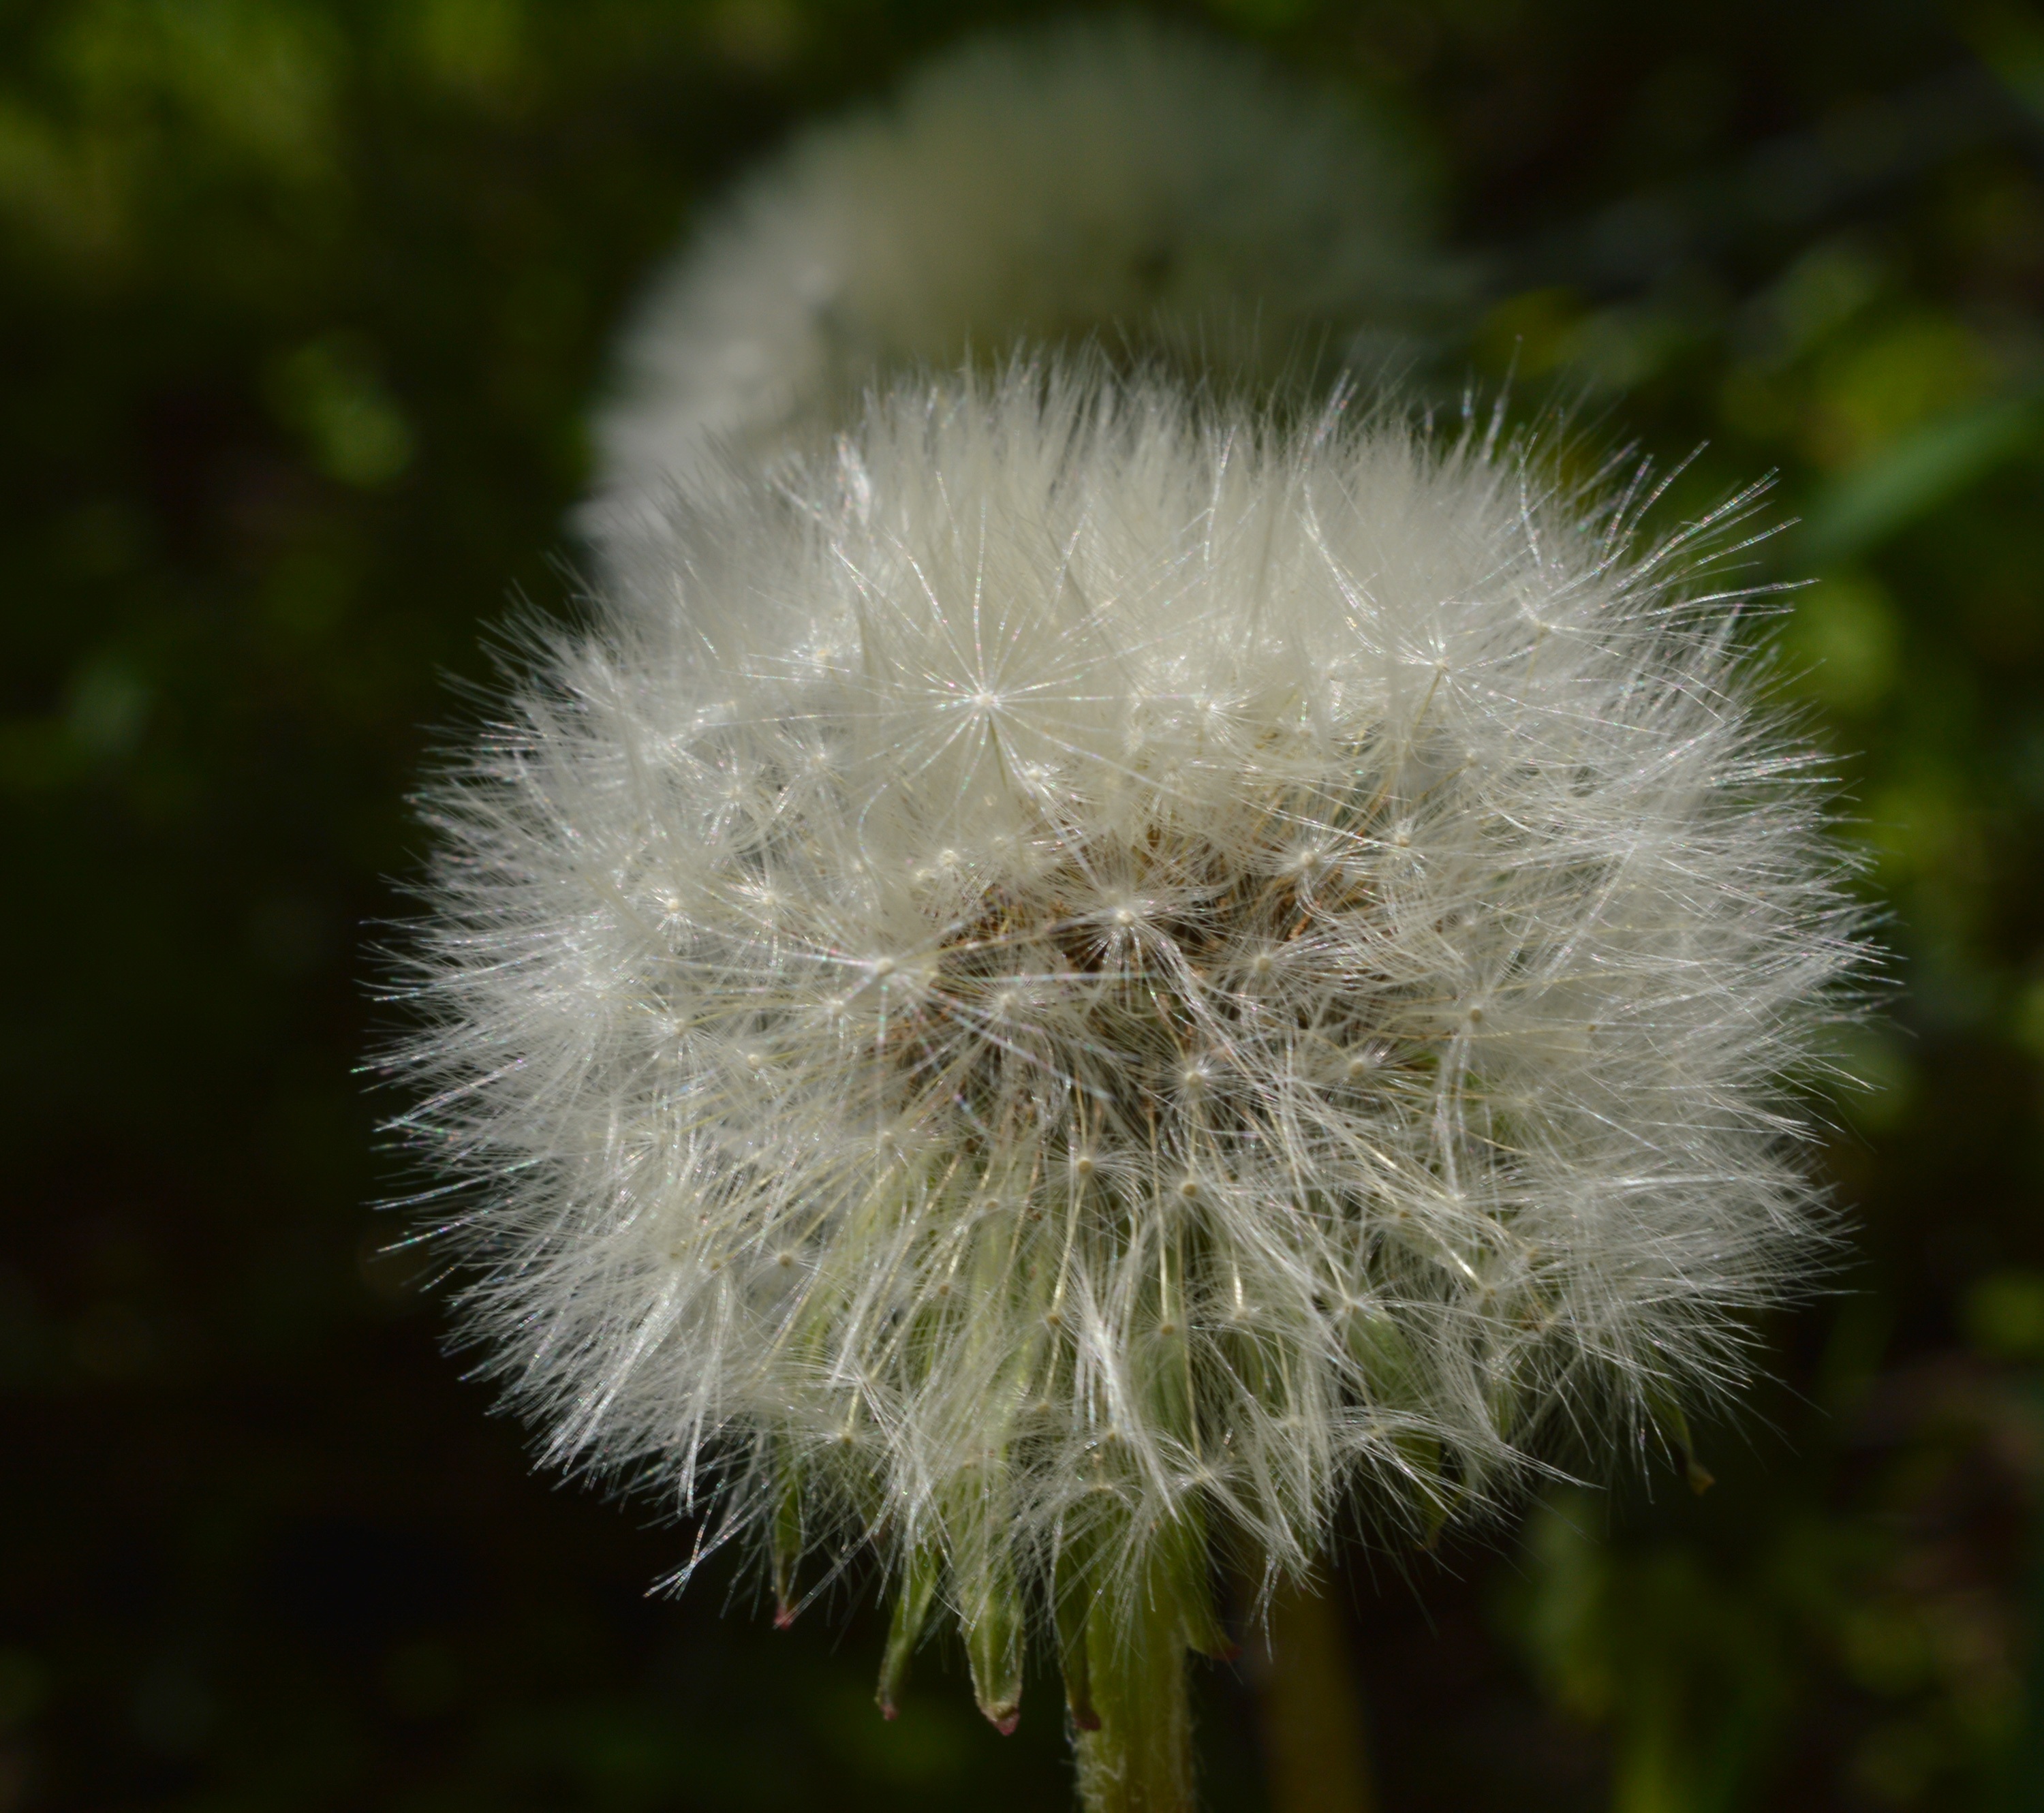
nature, grass, plant, photography, dandelion, air, flower, summer, macro, botany, flora, wildflower, close up, thistle, living nature, macro photography, beautiful flower, flowering plant, daisy family, delicate flower, fluffy dandelion, plant stem, land plant